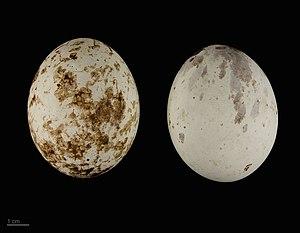
La Buse variable est une espèce de rapace diurne de la famille des Accipitridés aux formes lourdes, au bec et aux serres faibles. Elle est souvent confondue avec le milan noir qui lui a la queue échancrée ; la buse, elle, a la queue arrondie.